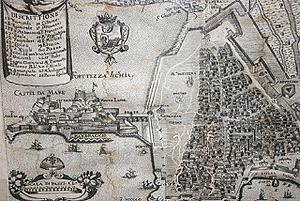
L’alliance franco-ottomane, ou alliance franco-turque, est une alliance établie en 1536 entre le roi de France François Iᵉʳ et le souverain turc de l'Empire ottoman, Soliman le Magnifique. Elle a été mentionnée comme la première alliance diplomatique non idéologique de ce genre entre un empire chrétien et un empire non chrétien. Elle cause cependant un certain émoi dans le monde chrétien, et est qualifiée d'alliance impie, ou d'union sacrilège de la fleur de lys et du croissant. Elle subsiste cependant, dans l'intérêt objectif des deux parties. Cette alliance stratégique et parfois tactique est alors l'une des plus importantes alliances de la France, et dure plus de deux siècles et demi, jusqu'à la campagne d'Égypte, qui voit les troupes napoléoniennes envahir un territoire ottoman en 1798-1801, bien que Bonaparte proclame n'en avoir qu'après les Mamelouks qui selon lui ne sont point soumis au Sultan et se sont révoltés contre son autorité. L'alliance franco-ottomane est également un épisode important des relations entre la France et l'Orient.
Les campagnes impériales de Soliman le Magnifique furent un ensemble de campagnes militaires menées par Soliman Iᵉʳ. Dixième sultan de l'Empire ottoman, il fut appelé Soliman le Magnifique en Occident et le Législateur en Orient, pour sa réforme substantielle du système légal ottoman. Pendant son règne de près de 46 ans de 1520 à son décès en 1566, l'Empire ottoman fut l'État le plus puissant du monde. À son apogée, l'Empire s'étendait de Vienne, en Europe centrale, à la péninsule Arabique, au Moyen-Orient, couvrant plus de 5 200 000 km² de superficie.
Le siège de Corfou en 1537 a été mené par le sultan Soliman le Magnifique contre la République de Venise à Corfou, au cours de la Guerre vénéto-ottomane.